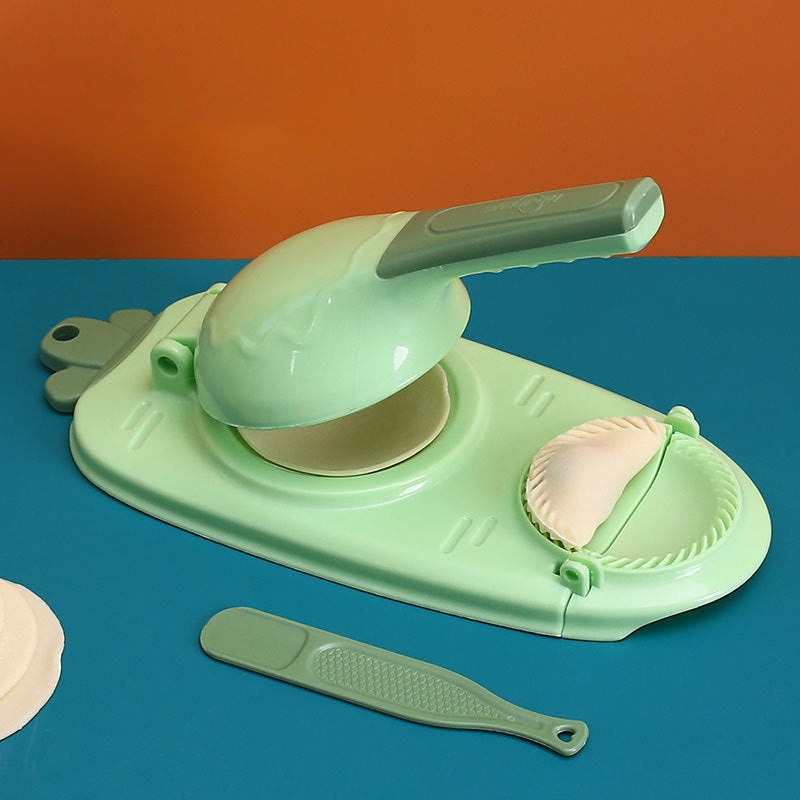
Ny dumplingform
DEN PERFEKTE KJØKKENGADGETEN ALLE TRENGER Gjør dumplings mer praktisk og effektiv! Nyt deilige dumplings med familie og venner. Denne perfekte melbollemaskinen kan spare deg for tid og krefter. Enkel å bruke og lett å vaske. FUNKSJONER Laget av PP-materiale av matkvalitet, er det ikke-giftig, trygt og holdbart. Det ergonomiske håndtaket gir et behagelig grep og gjør den lett å trykke. Med et hengehull for enkel oppbevaring vil den ikke ta mye plass. Praktisk 2-i-1 design, du kan enkelt trykke deigen og lage perfekte dumplings med dette verktøyet. Gir deg mer bekvemmelighet og moro å lage dumpling wrappers. SPESIFIKASJONER Materiale: PP-materiale Størrelse: 27,5*23cm Bruksområde: dumplingskin, wontonskinn, etc. PAKKE 1x en ny dumplingform
Brand: zaos uk
Category: Home & Garden > Kitchen & Dining > Kitchen Tools & Utensils > Pasta Molds & Stamps > Pasta Molds